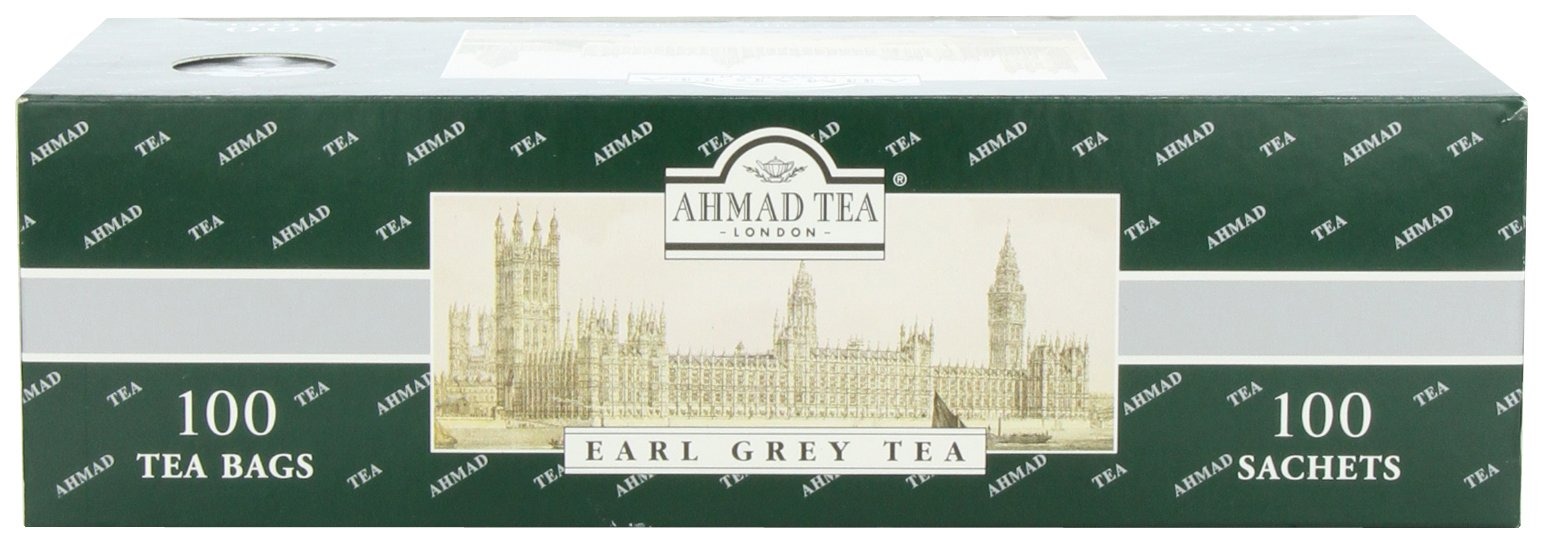
Item Name: Ahmad Tea Earl Grey Tea, 100 Paper Enveloped Teabags (Pack of 1)
Bullet Point 1: DELICIOUS & SATISFYING FLAVOR – Ahmad Tea earned 22 Great Taste Awards, Earl Grey being one of our best-selling blends. A refreshing taste filled with distinctive notes of citrus and heavenly bergamot.
Bullet Point 2: QUALITY INGREDIENTS – Committing to quality and consistency, Ahmad Tea blends only the finest leaves cultivated from our trusted growers and tea gardens around the world.
Bullet Point 3: BREWING YOUR TEA – Earl Grey is offered in loose leaf, tagged teabags, and foiled envelope teabags. Steep according to the recommended time on the pack. Perfect for serving hot or iced.
Bullet Point 4: TEA BENEFITS – Strong antioxidant properties that help support heart health and boosts your immune system. Earl Grey tea is naturally caffeinated, sugar-free and a great substitute for coffee and soft drinks.
Bullet Point 5: ETHICAL TEA PRACTICES – We are proud to support the Ethical Tea Partnership, who are working towards the lives of tea workers and their environment worldwide.
Value: 300.0
Unit: Count

Price: 20.95